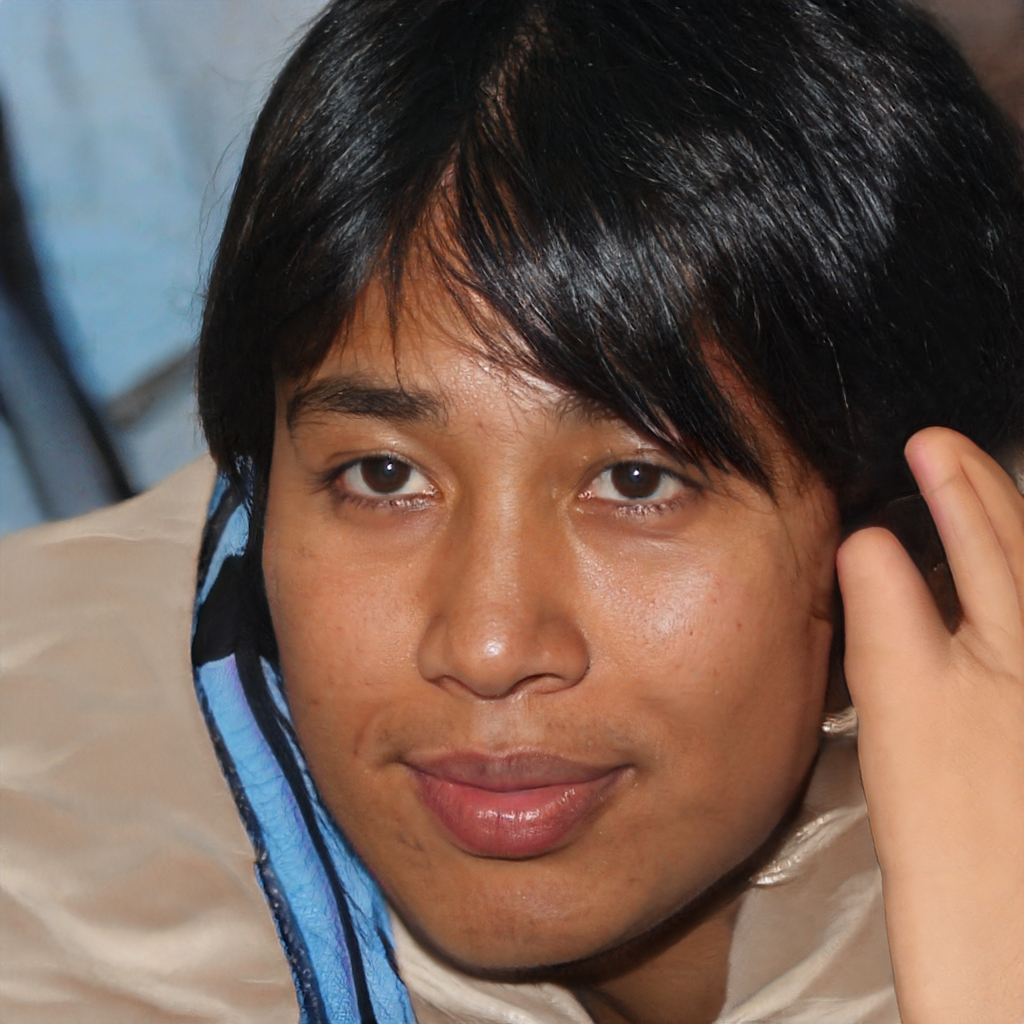
Gender: Male